Waco Mammoth National Monument

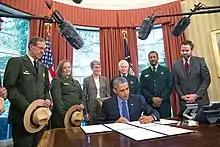
President Barack Obama signs National Monument designations.

United States Representative Chet Edwards filed legislation in 2010 to make the site a National Monument and include it as a unit of the National Park Service. The bill passed the House of Representatives but died in the Senate. Representative Bill Flores filed a similar bill in 2012. Again, the bill passed the House of Representatives but died in the Senate.